Progressive transformation of germinal centres

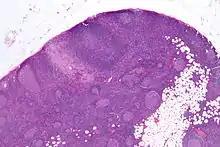
Micrograph of a lymph node biopsy showing progressive transformation of germinal centres. H&E stain.

Progressive transformation of germinal centres (PTGCs) is a reactive lymph node process of undetermined cause.